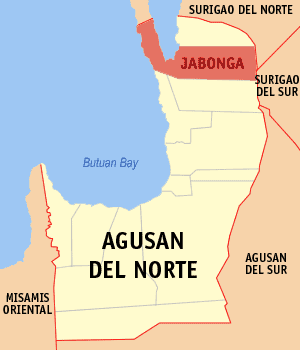
Jabonga est une municipalité de la province d'Agusan del Norte, aux Philippines.